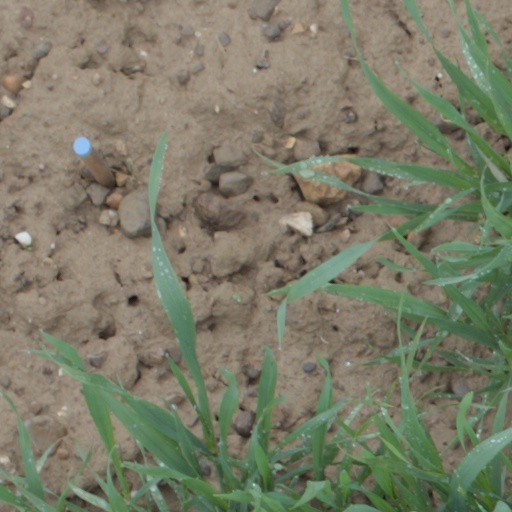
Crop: wheat